Graña y Montero

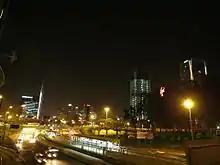
Paseo de la República Avenue, Lima

Graña y Montero has built many large projects such as Larcomar, the Lima Sheraton Hotel, the Jorge Chávez International Airport, El Alto International Airport, the first Sears Roebuck store in Lima, the Four Seasons Hotel in Mexico City, the Interoceanic Highway, linking Peru and Brasil, the Westin Hotel in Lima, the tallest building in the country, the Camisea Gas Project and many big mining projects in Peru and Chile.